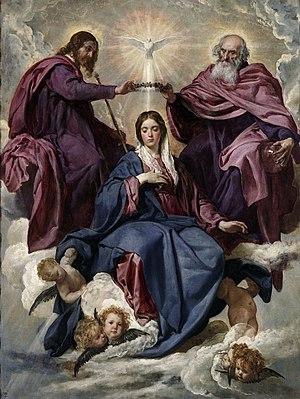
Reine du ciel est un titre donné à Marie, mère de Jésus, par les chrétiens principalement de l'Église catholique et l'Église orthodoxe, dans une certaine mesure, par l'anglicanisme et certaines Églises évangéliques luthériennes telles que l'Église de Suède. Le titre est une conséquence du premier concile d'Éphèse au Vᵉ siècle, dans lequel Marie fut proclamée Theotokos, titre traduit en latin par Mater Dei, en français Mère de Dieu.
Liste des tableaux de Diego Vélasquez.
Vénus à son miroir, également connue sous le nom de Vénus au miroir ou La Venus del espejo en espagnol, est une toile de Diego Vélasquez conservée au National Gallery à Londres. Complétée entre 1647 et 1651, et plus probablement peinte pendant la visite de Vélasquez en Italie, le tableau dépeint la déesse Vénus dans une pose lascive, allongée sur un lit et regardant dans un miroir tenu par son fils Cupidon.